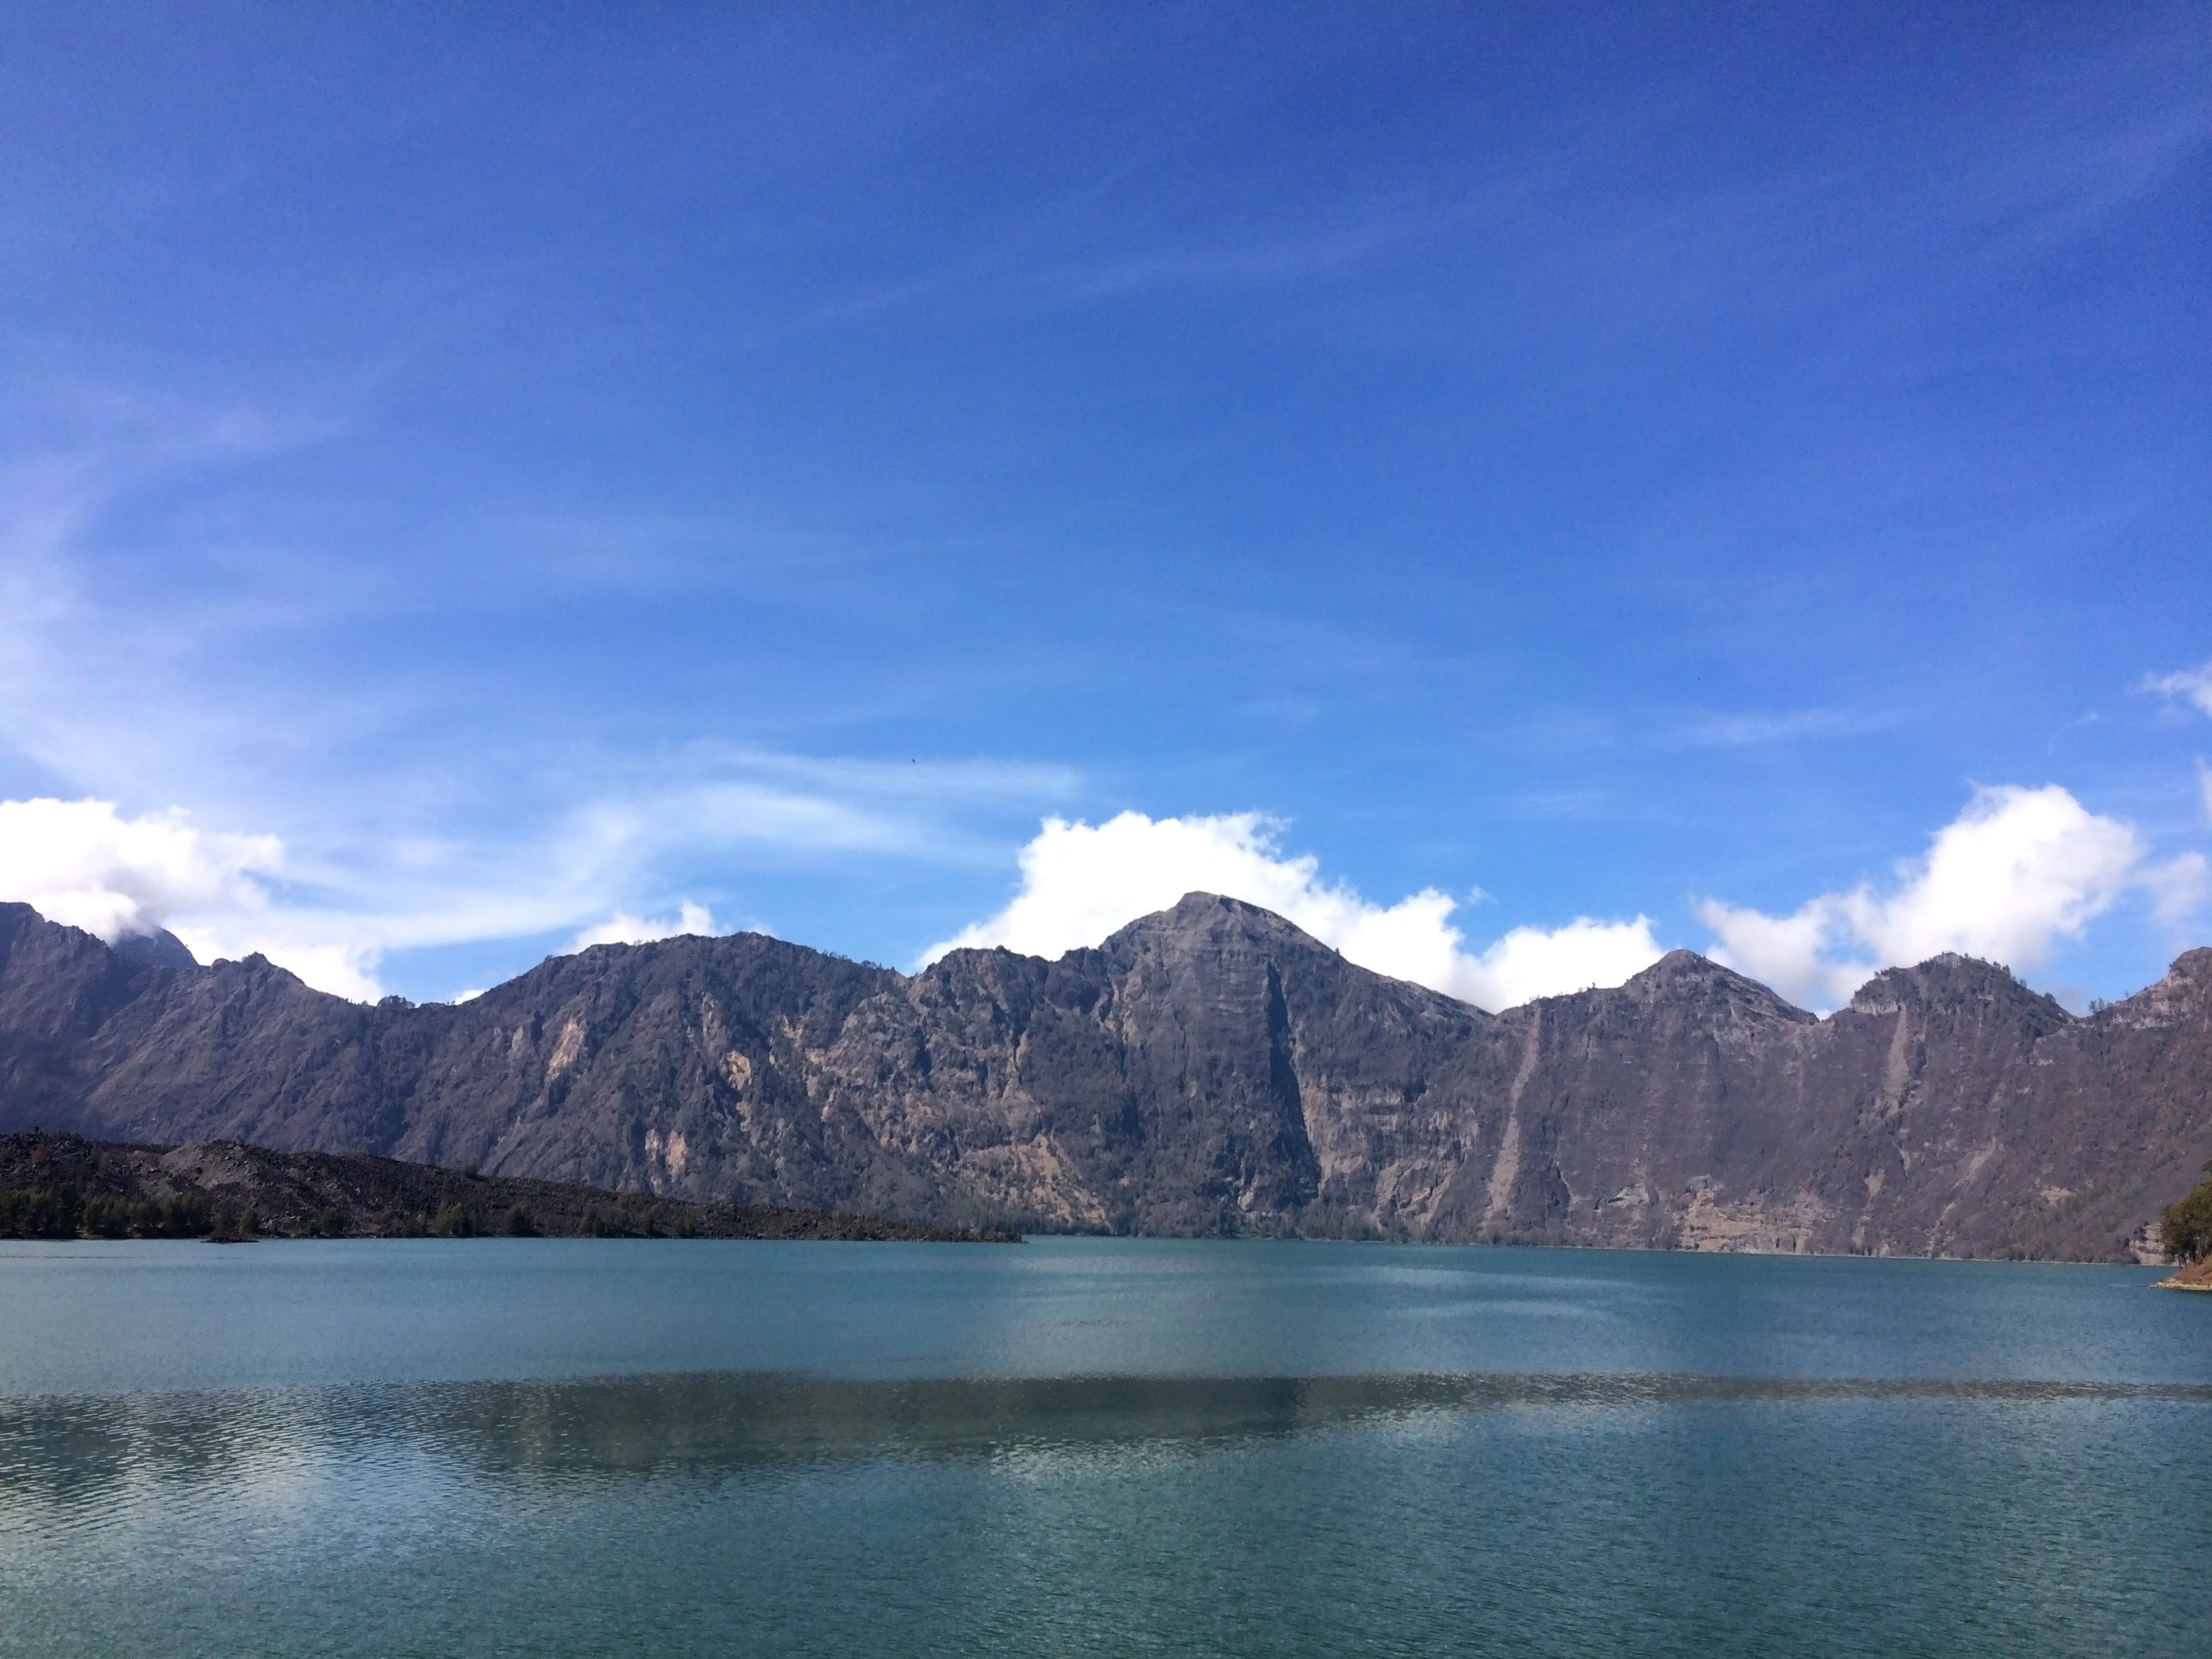
landscape, sea, mountain, cloud, sky, lake, mountain range, reflection, bay, fjord, reservoir, body of water, loch, crater lake, landform, mountainous landforms, glacial landform